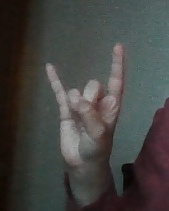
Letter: la